Great Fire of London

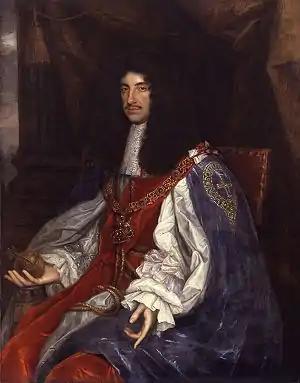
King Charles II

The city was essentially medieval in its street plan, an overcrowded warren of narrow, winding, cobbled alleys. It had experienced several major fires before 1666, the most recent in 1633. Building with wood and roofing with thatch had been prohibited for centuries, but these cheap materials continued to be used. The only major area built with brick or stone was the wealthy centre of the city, where the mansions of the merchants and brokers stood on spacious lots, surrounded by an inner ring of overcrowded poorer parishes, in which all available building space was used to accommodate the rapidly growing population.